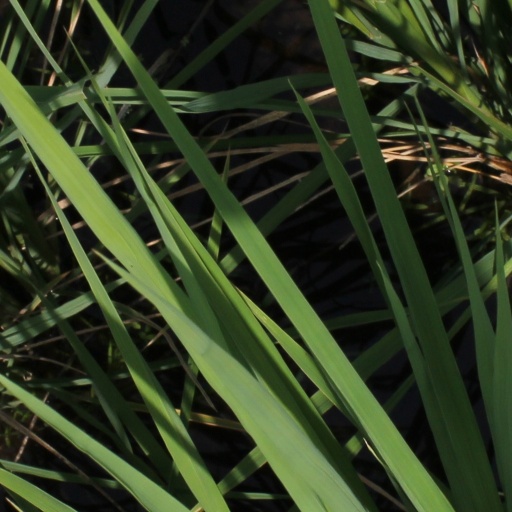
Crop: rice